Ford Taurus (fifth generation)

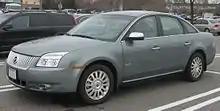
2008 Mercury Sable

The exterior featured a revised front fascia with a three-bar grille, headlights, and fog lights; revised tail lights; relocated and smaller side mirrors, roof-mounted satellite radio antenna; and chrome-trimmed faux fender vents. Each trim level featured new wheels.